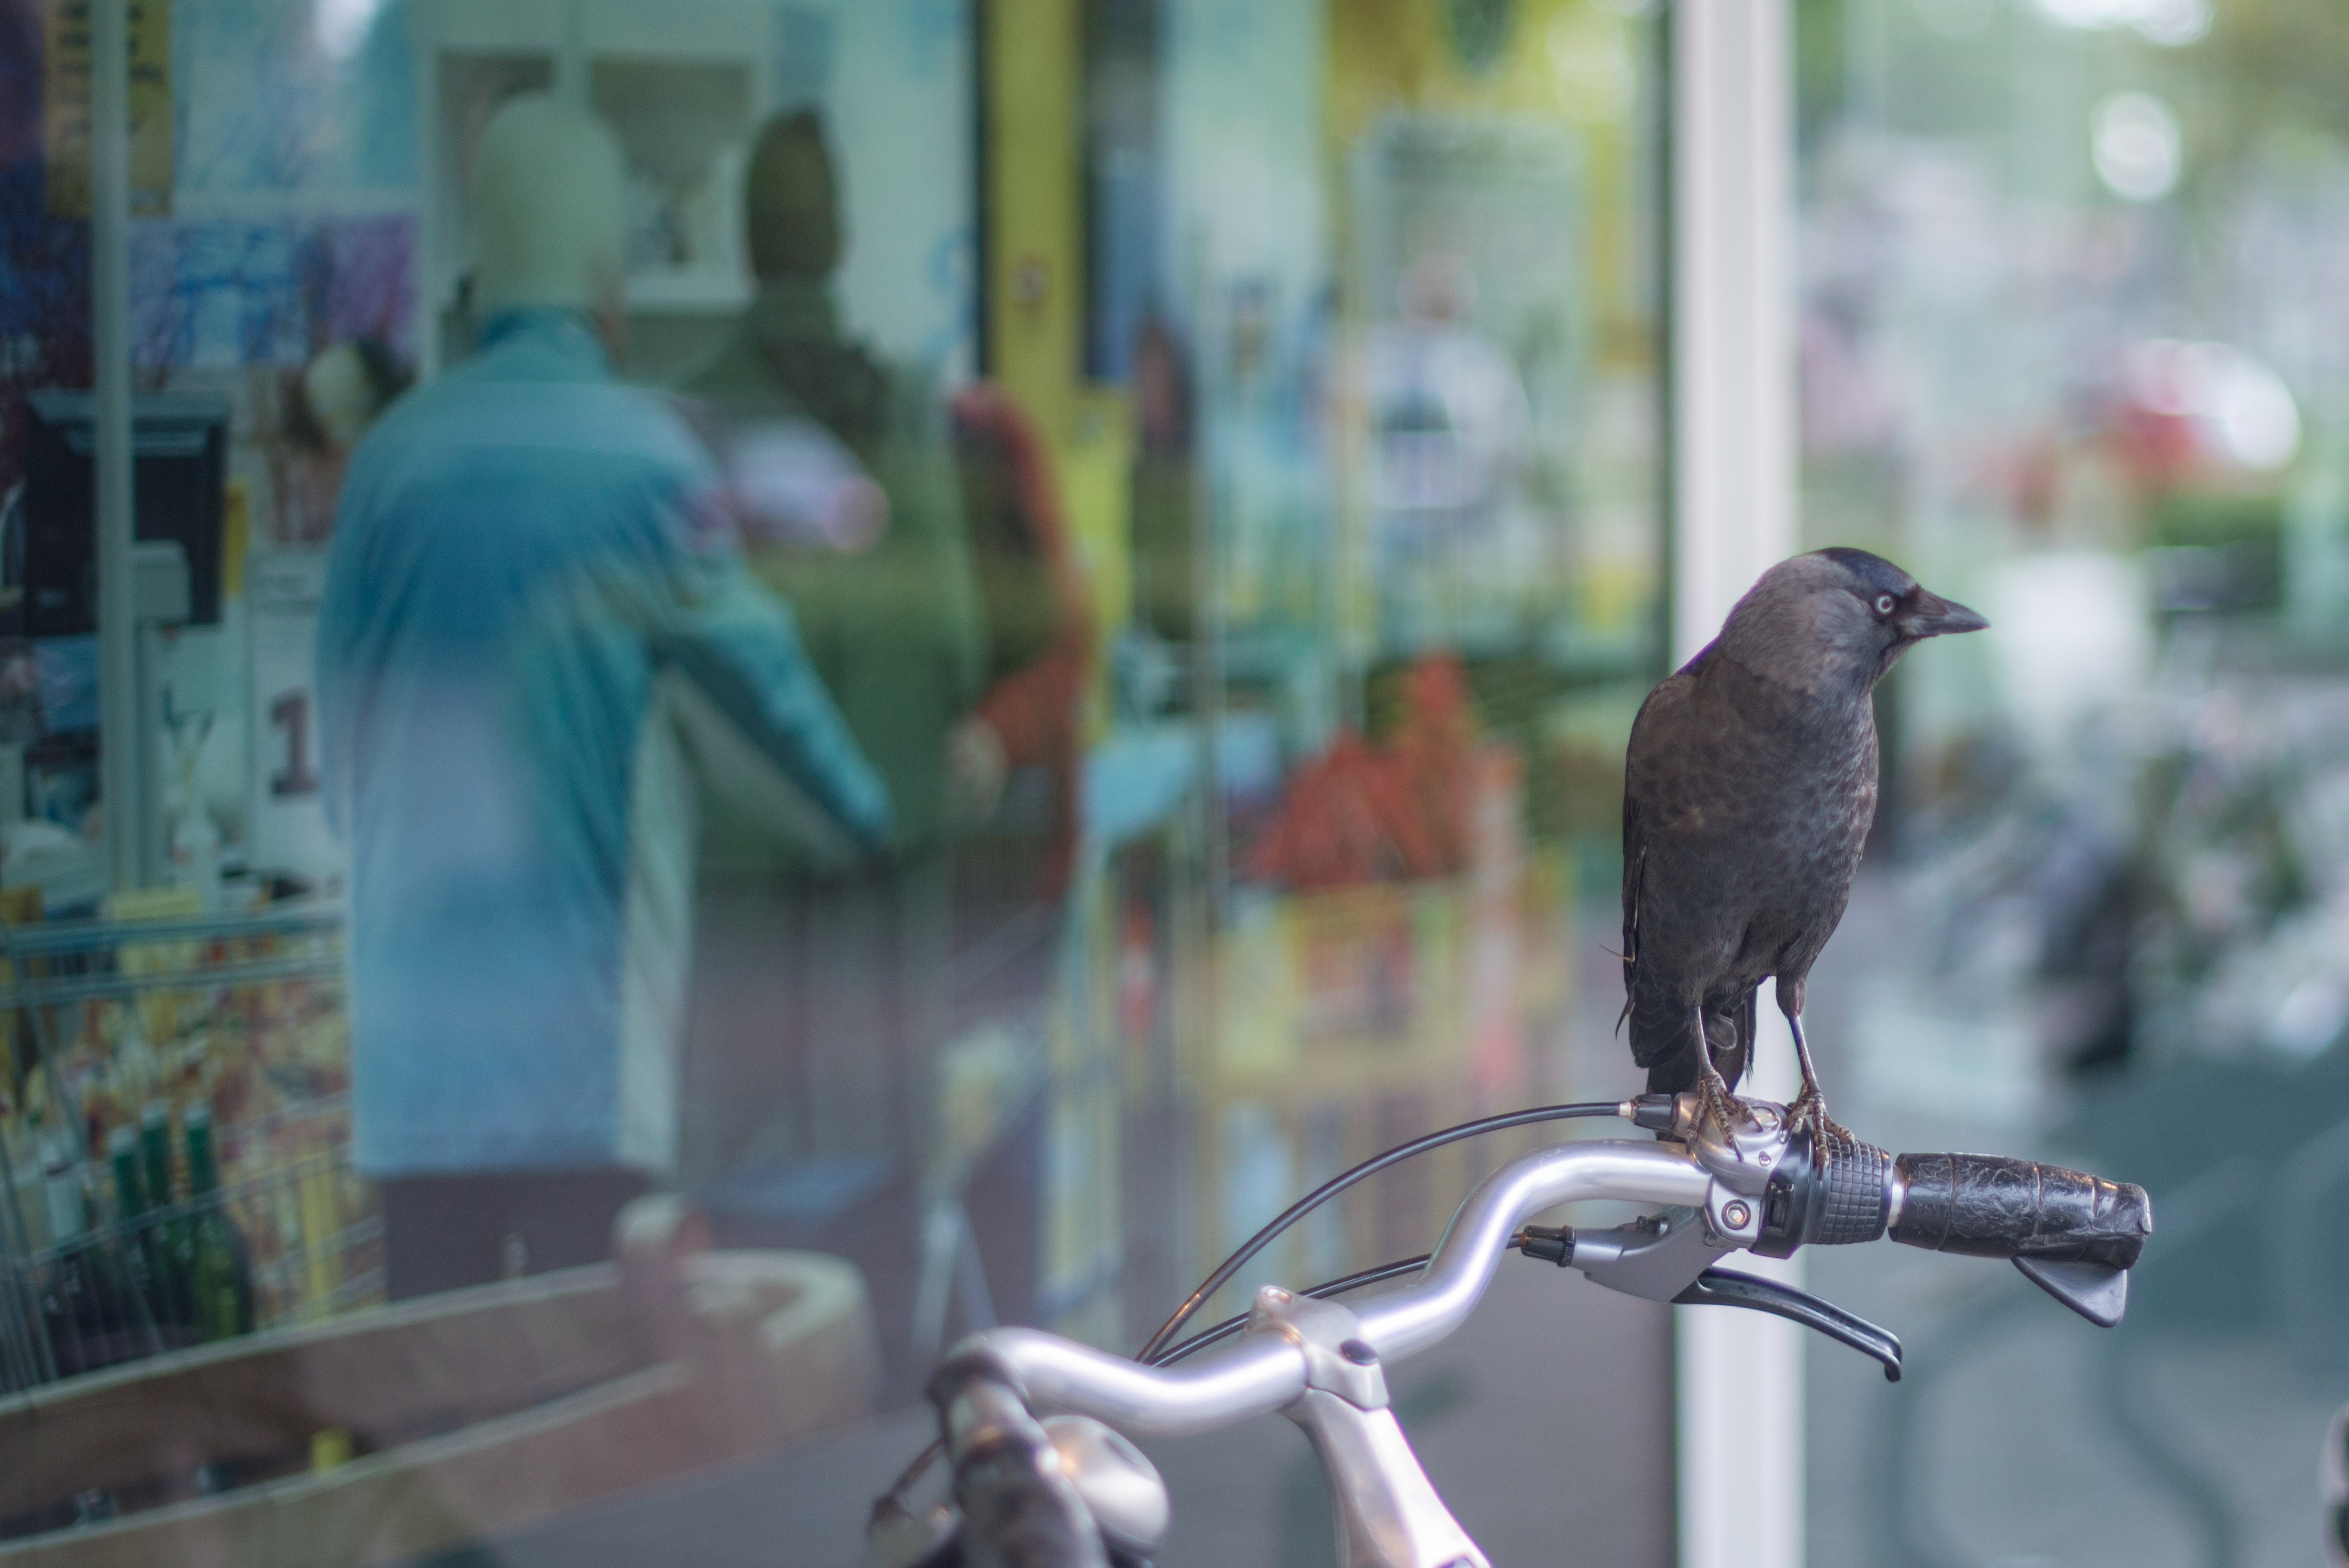
tree, water, walking, bird, people, street, sidewalk, window, town, bicycle, shop, reflection, beak, sitting, fauna, crow, snapshot, vertebrate, pigeons and doves